Le Poët-Célard

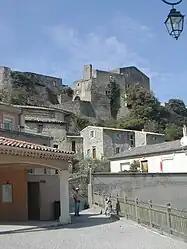
A view of the château of Le Poët-Célard

Le Poët-Célard is a commune in the Drôme department in southeastern France.